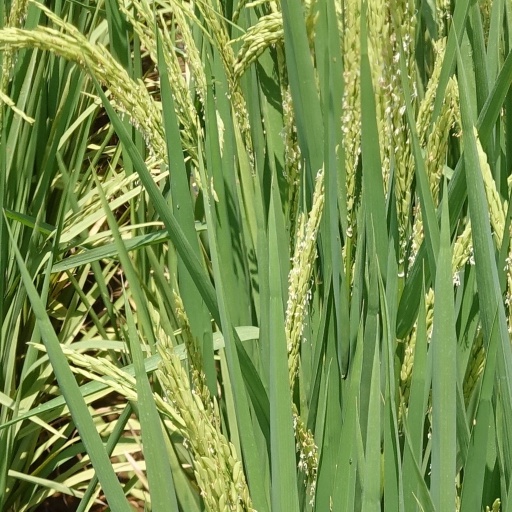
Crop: rice